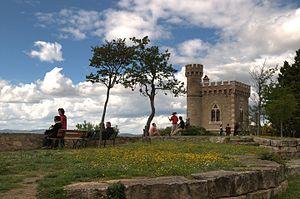
La tour Magdala
Meurtres à Carcassonne est un téléfilm français réalisé par Julien Despaux et diffusé en 2015 sur France 3.
Rennes-le-Château est une commune française située dans le département de l'Aude en région Occitanie.